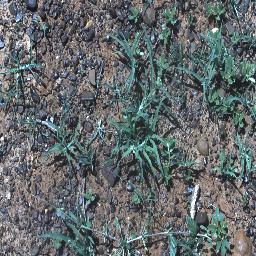
Label: negative